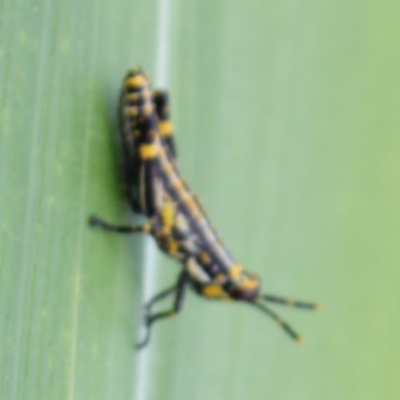
Crop: Maize
Condition: grasshoper